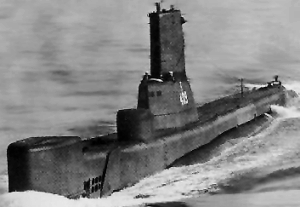
Le Greater Underwater Propulsion Power Program est lancé par la marine américaine après la Seconde Guerre mondiale pour améliorer la vitesse, la manœuvrabilité et l'endurance de ses sous-marins.